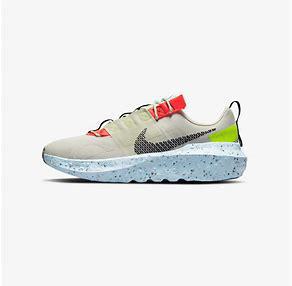
Brand: Nike
Model: Crater Impact